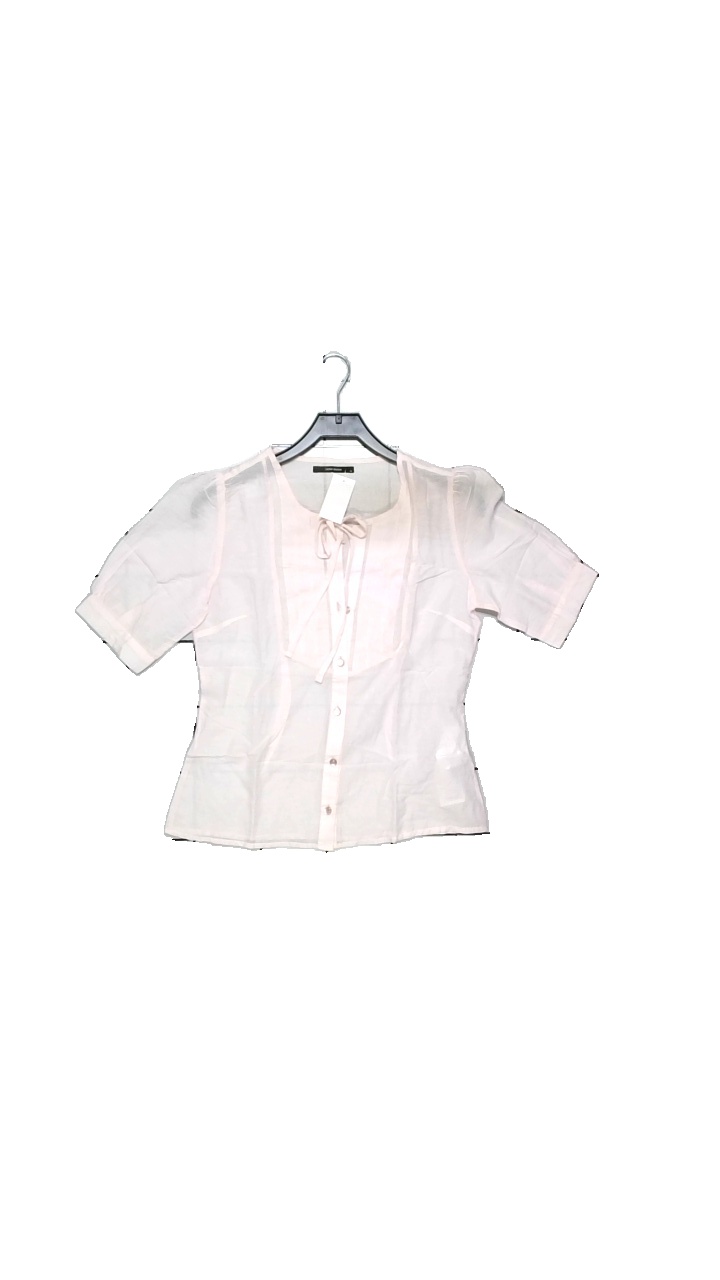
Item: Blouse (Ladies)
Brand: Vero Moda
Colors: Pink
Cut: Regular
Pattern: Other
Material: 75% cotton, 25% viscose
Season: Summer
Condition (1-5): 4
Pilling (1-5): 5
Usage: Reuse
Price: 50-100